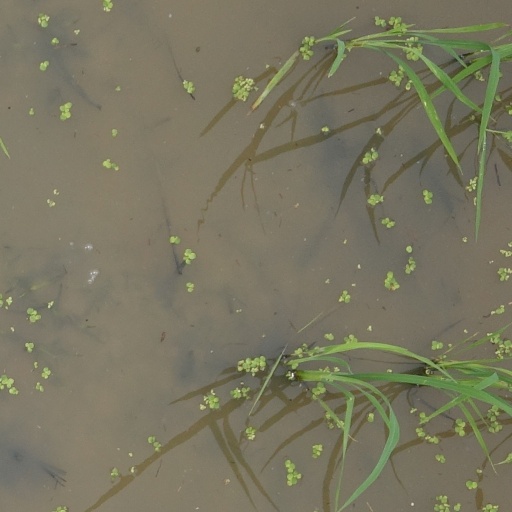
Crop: rice